Akodessawa Fetish Market

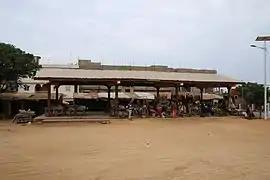
Akodessawa Fetish Market 2016

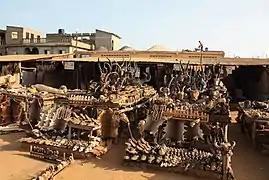
Akodessawa Fetish Market 2008

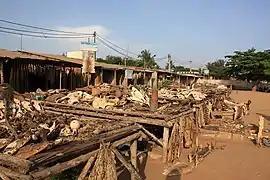
Akodessawa Fetish Market 2008

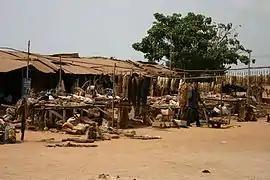
Akodessawa Fetish Market 2005

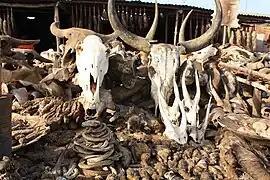
Skulls of various animal species

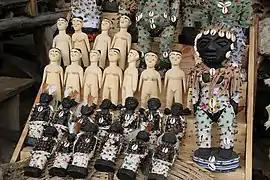
Voodoo Dolls

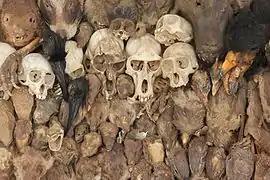
Skulls for Voodoo rituals

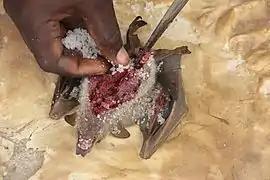
Preparation of a bat at Akodessawa Fetish Market for Voodoo rituals

The Akodessawa Fetish Market (French: ) is located at Akodessawa, which is a district of Lomé, the capital of Togo in West Africa. The Akodessawa Fetish Market is the world's largest voodoo market.